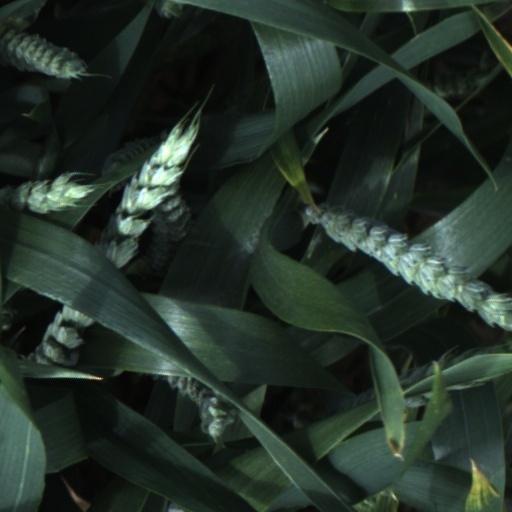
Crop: wheat